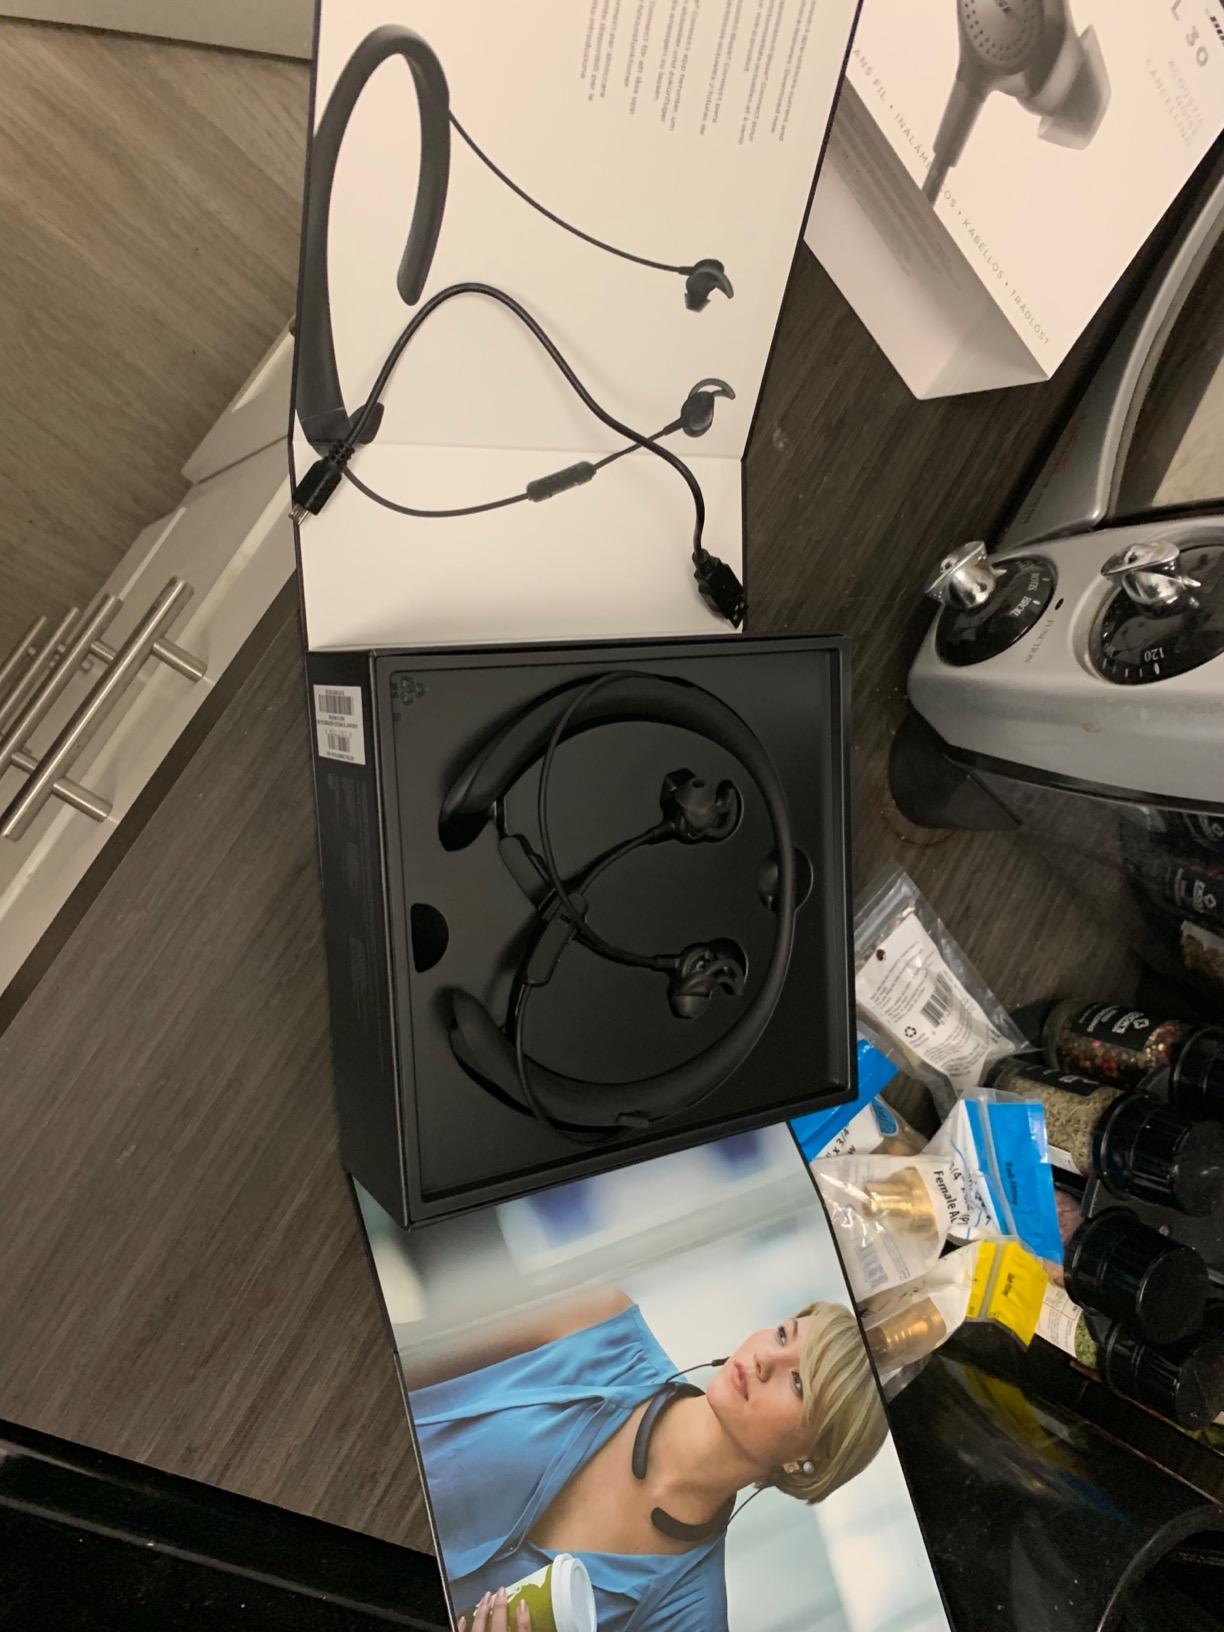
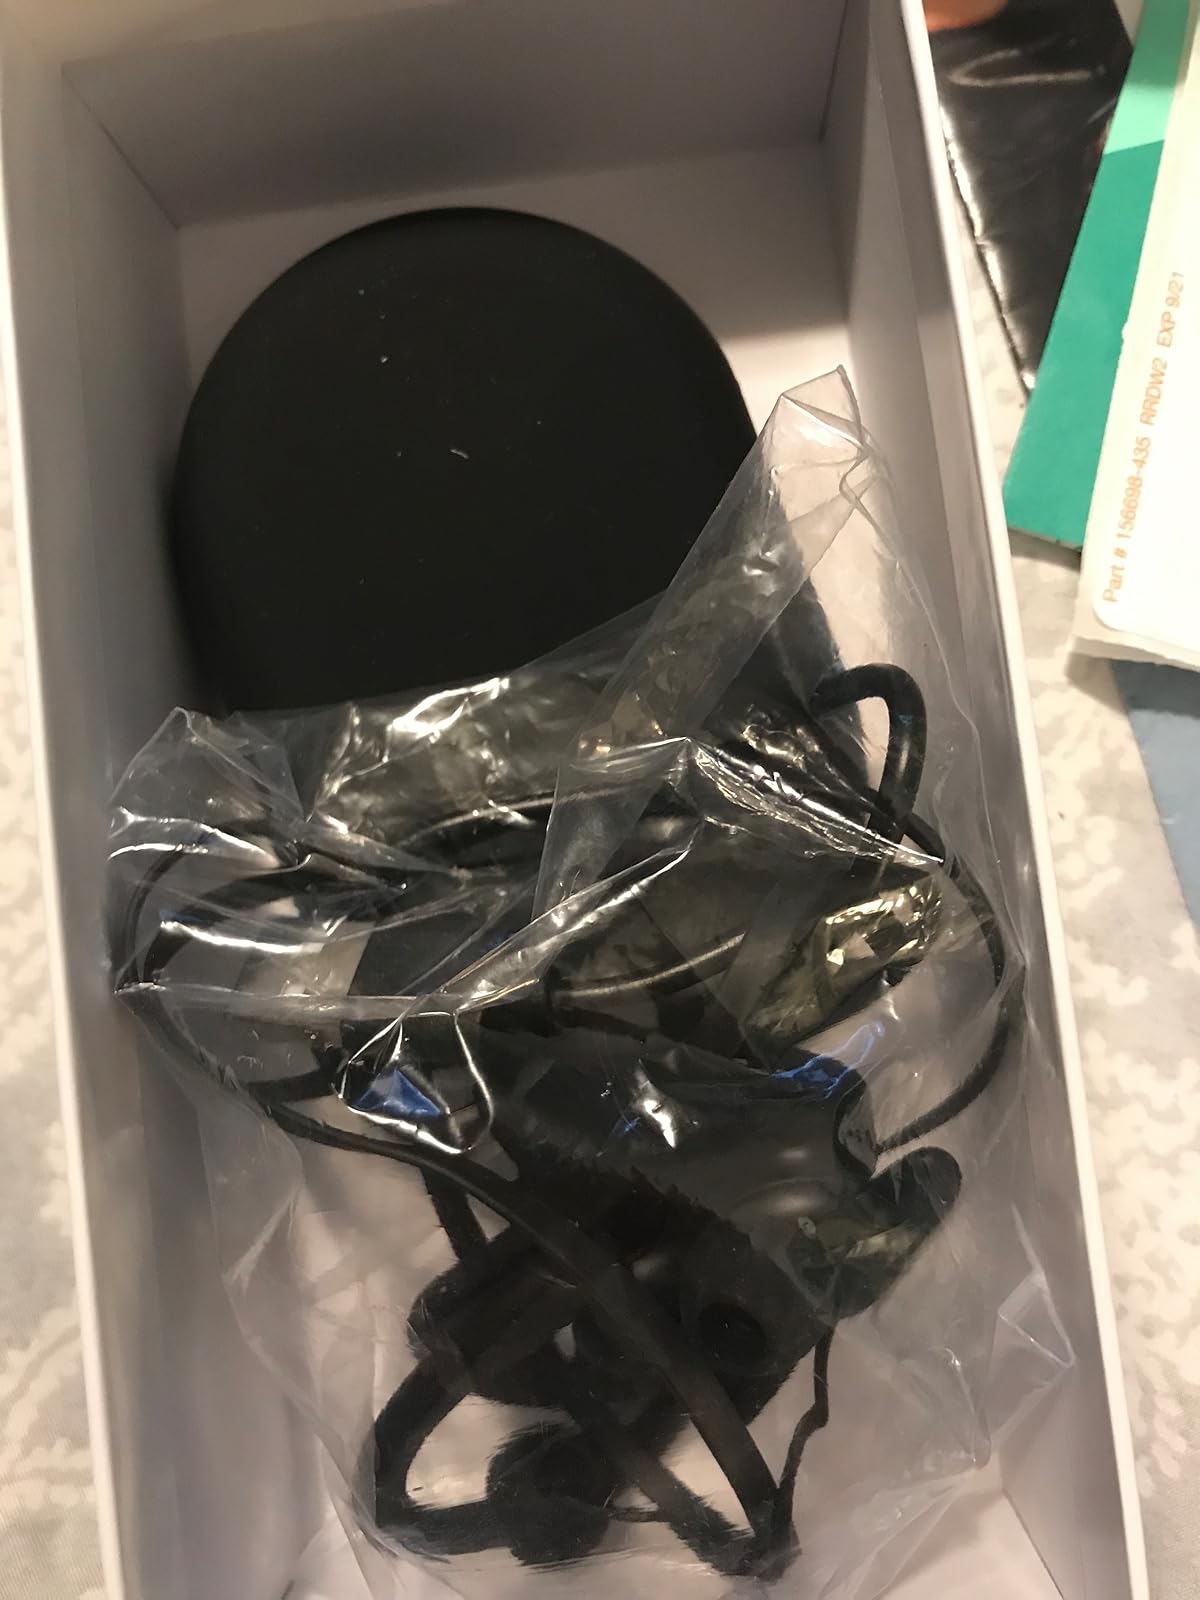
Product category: headphones
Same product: no